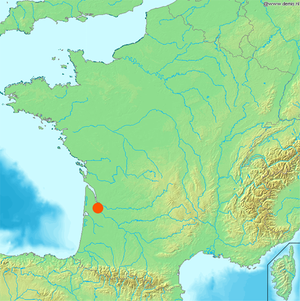
Cet article présente l'histoire des Girondins de Bordeaux.